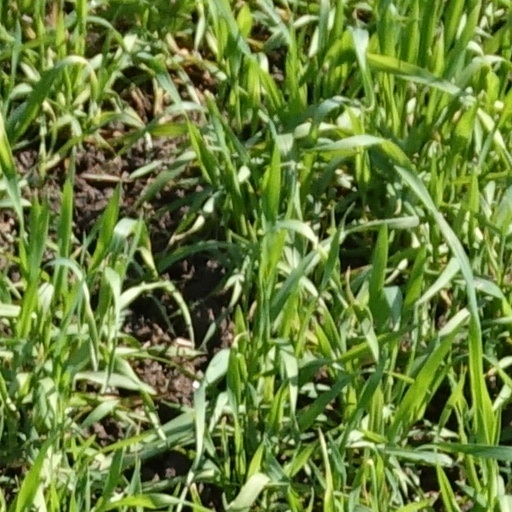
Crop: wheat